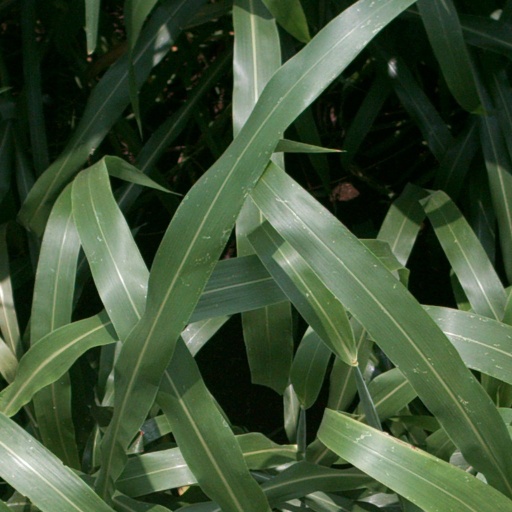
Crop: sorghum